Marcin Ruar

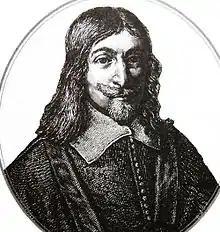
Marcin Ruar

Marcin Ruar (German "Martin Ruar", Latin "Ruarius"), pseudonym "Aretius Crispinus") (1589–1657) was a Socinian writer, advocate of religious tolerance, and rector of the Racovian Academy from 1620 to 1622.